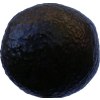
Label: black_avocado